Track and field

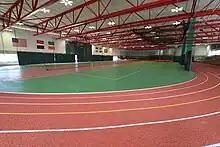
The Gordon Indoor Track features an 80-yard sprint straight, and the track is 220 yards in length.

As an implement of war and hunting, the javelin throw began in prehistoric times. Along with the discus, the javelin was the second throwing event in the ancient Olympic pentathlon. Records from 708 BC show two javelin competition types co-existing: throwing at a target and throwing the javelin for distance. It was the latter type from which the modern event derives. In ancient competitions, athletes would wrap an "ankyle" (thin leather strip) around the javelin that acted as a sling to facilitate extra distance. The javelin throw gained much popularity in Scandinavia in the late 19th century and athletes from the region are still among the most dominant throwers in men's competitions. The modern event features a short run up on a track and then the thrower releases the javelin before the foul line. The runway measures at a minimum of 30m in length, and is covered with the same surface as the track.